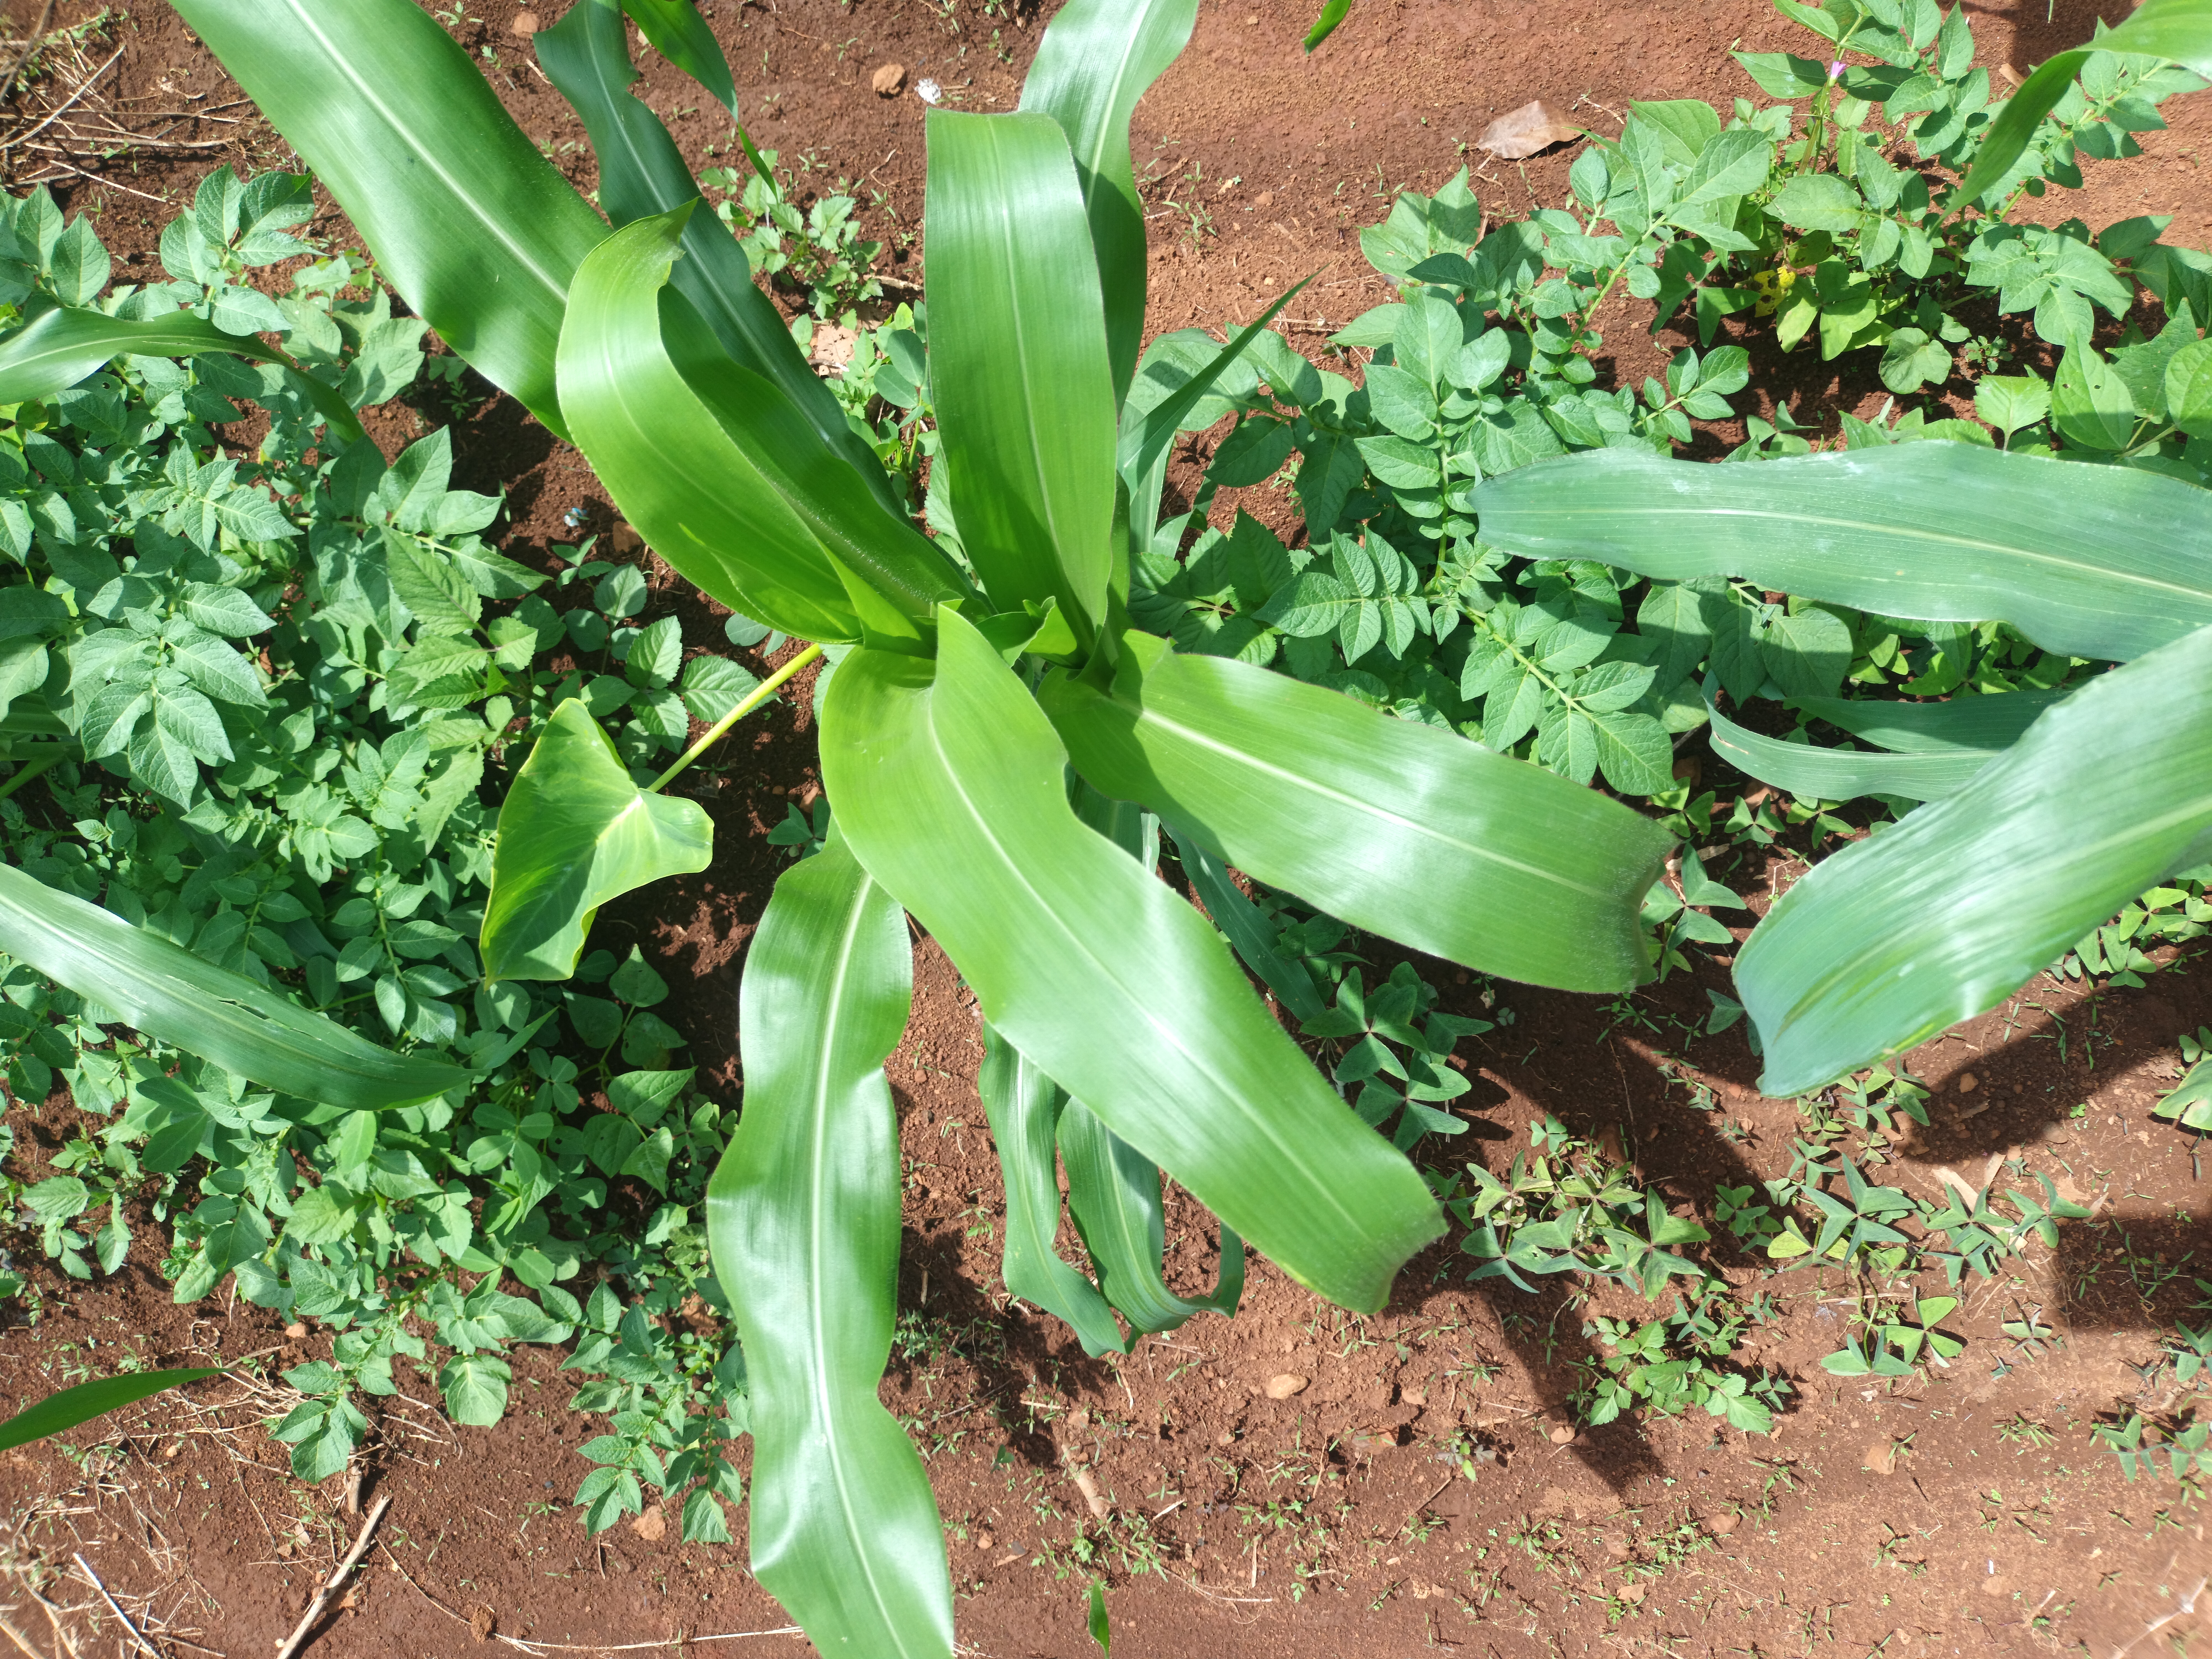
Label: healthy